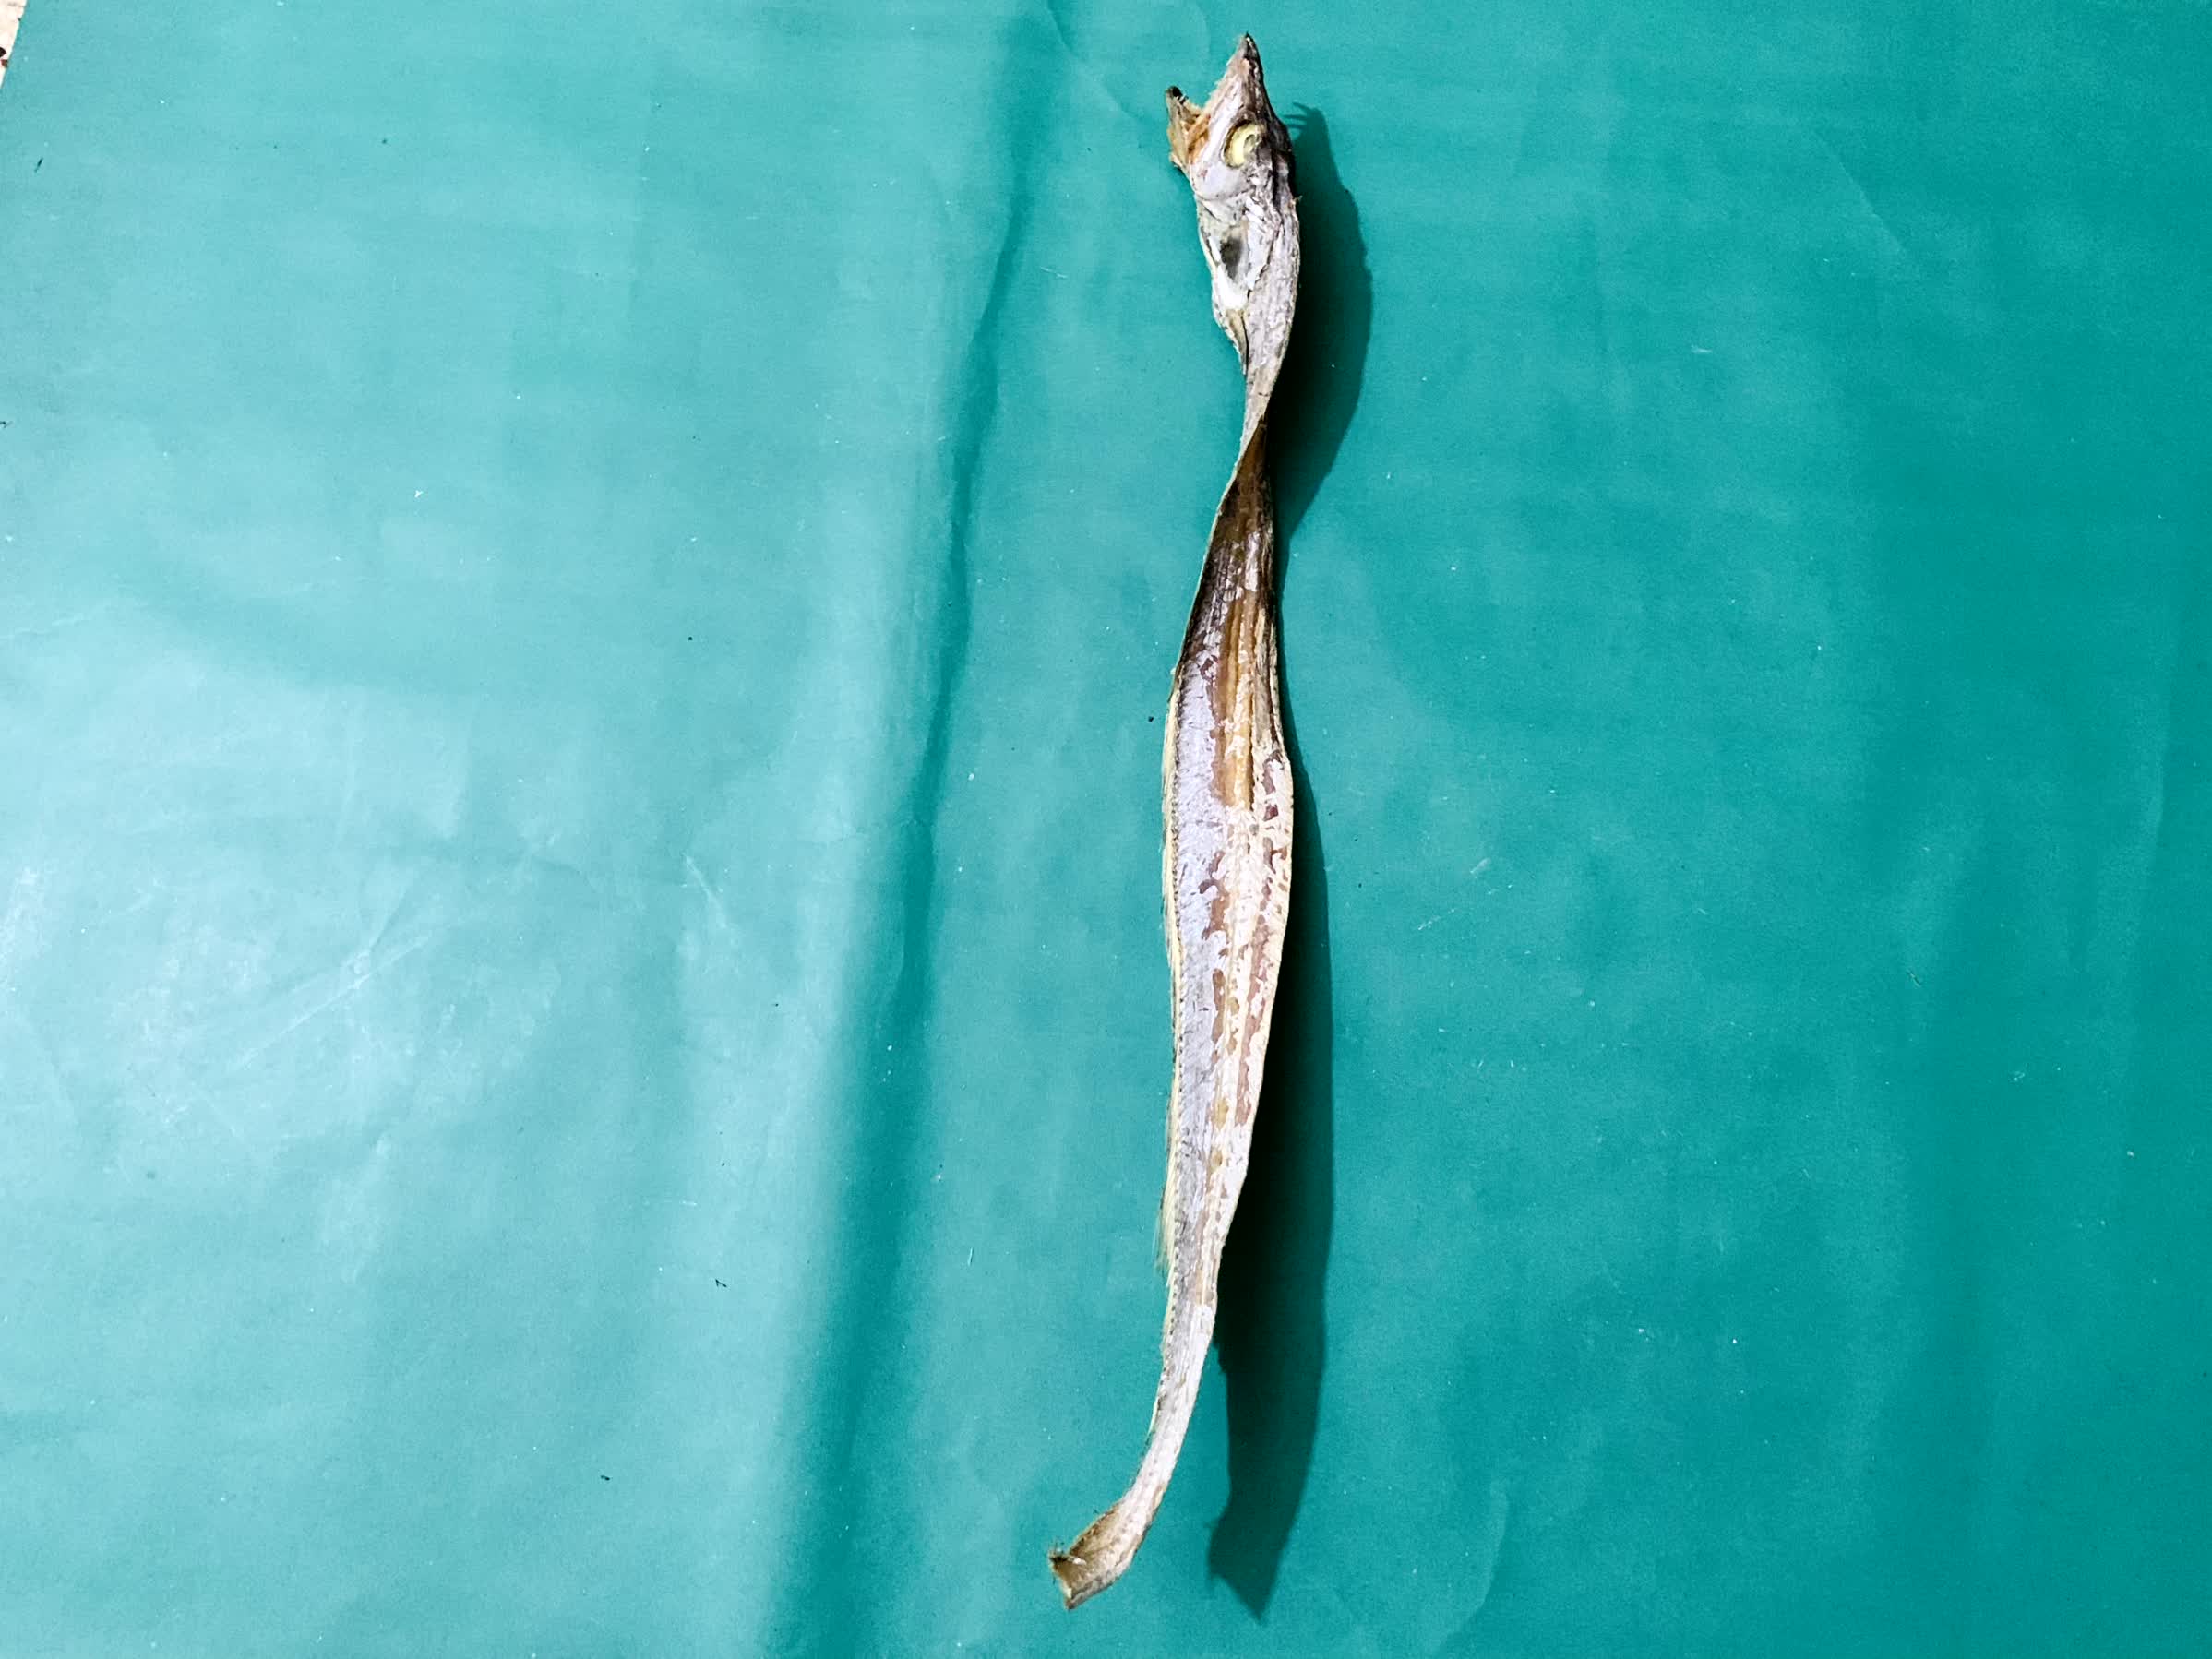
Species: Churi